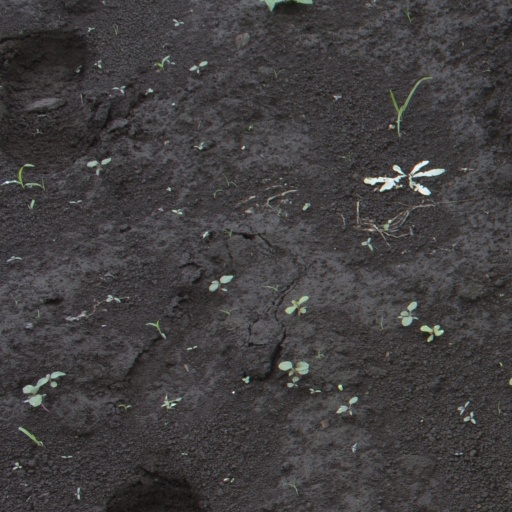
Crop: soybean